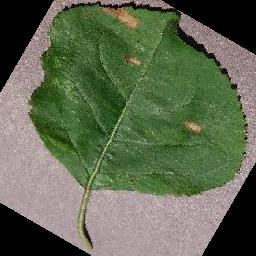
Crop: apple
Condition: black_rot